Mary Shelley

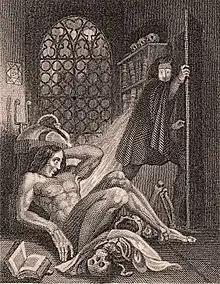
The frontispiece to the 1831 "Frankenstein" by Theodor von Holst, one of the first two illustrations for the novel

In the summer of 1822, a pregnant Mary moved with Percy, Claire, and Edward and Jane Williams to the isolated Villa Magni, at the sea's edge near the hamlet of San Terenzo in the Bay of Lerici. Once they were settled in, Percy broke the "evil news" to Claire that her daughter Allegra had died of typhus in a convent at Bagnacavallo. Mary Shelley was distracted and unhappy in the cramped and remote Villa Magni, which she came to regard as a dungeon. On 16 June, she miscarried, losing so much blood that she nearly died. Rather than wait for a doctor, Percy sat her in a bath of ice to stanch the bleeding, an act the doctor later told him saved her life. All was not well between the couple that summer, however, and Percy spent more time with Jane Williams than with his depressed and debilitated wife. Much of the short poetry Shelley wrote at San Terenzo involved Jane rather than Mary.